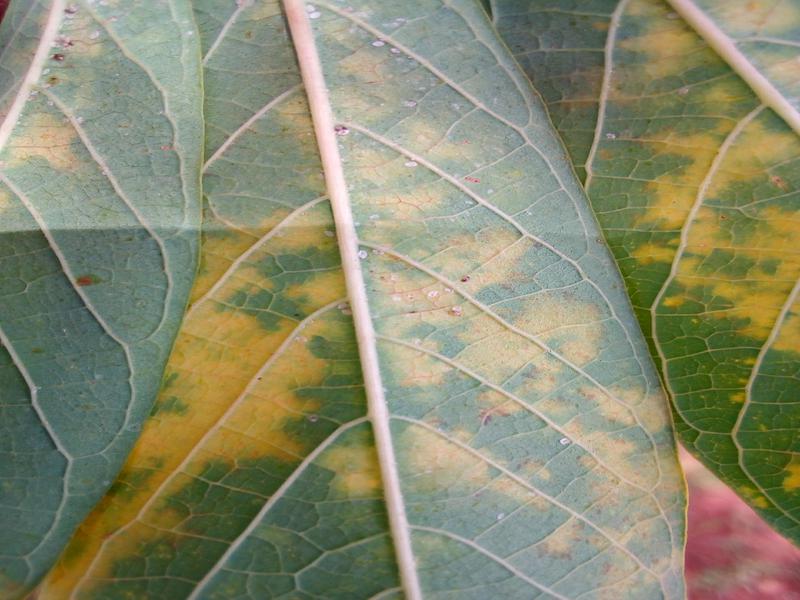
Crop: cassava
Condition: brown_streak_disease